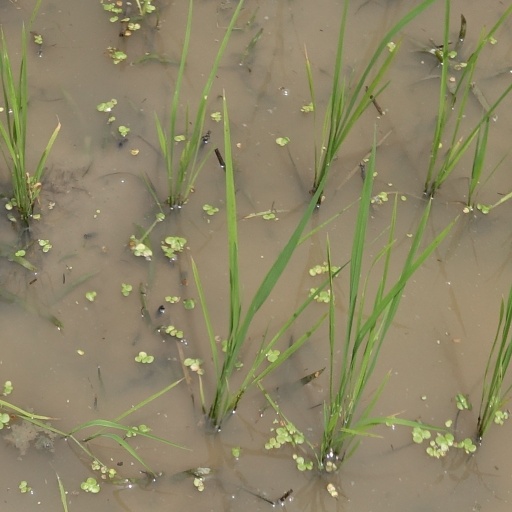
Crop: rice